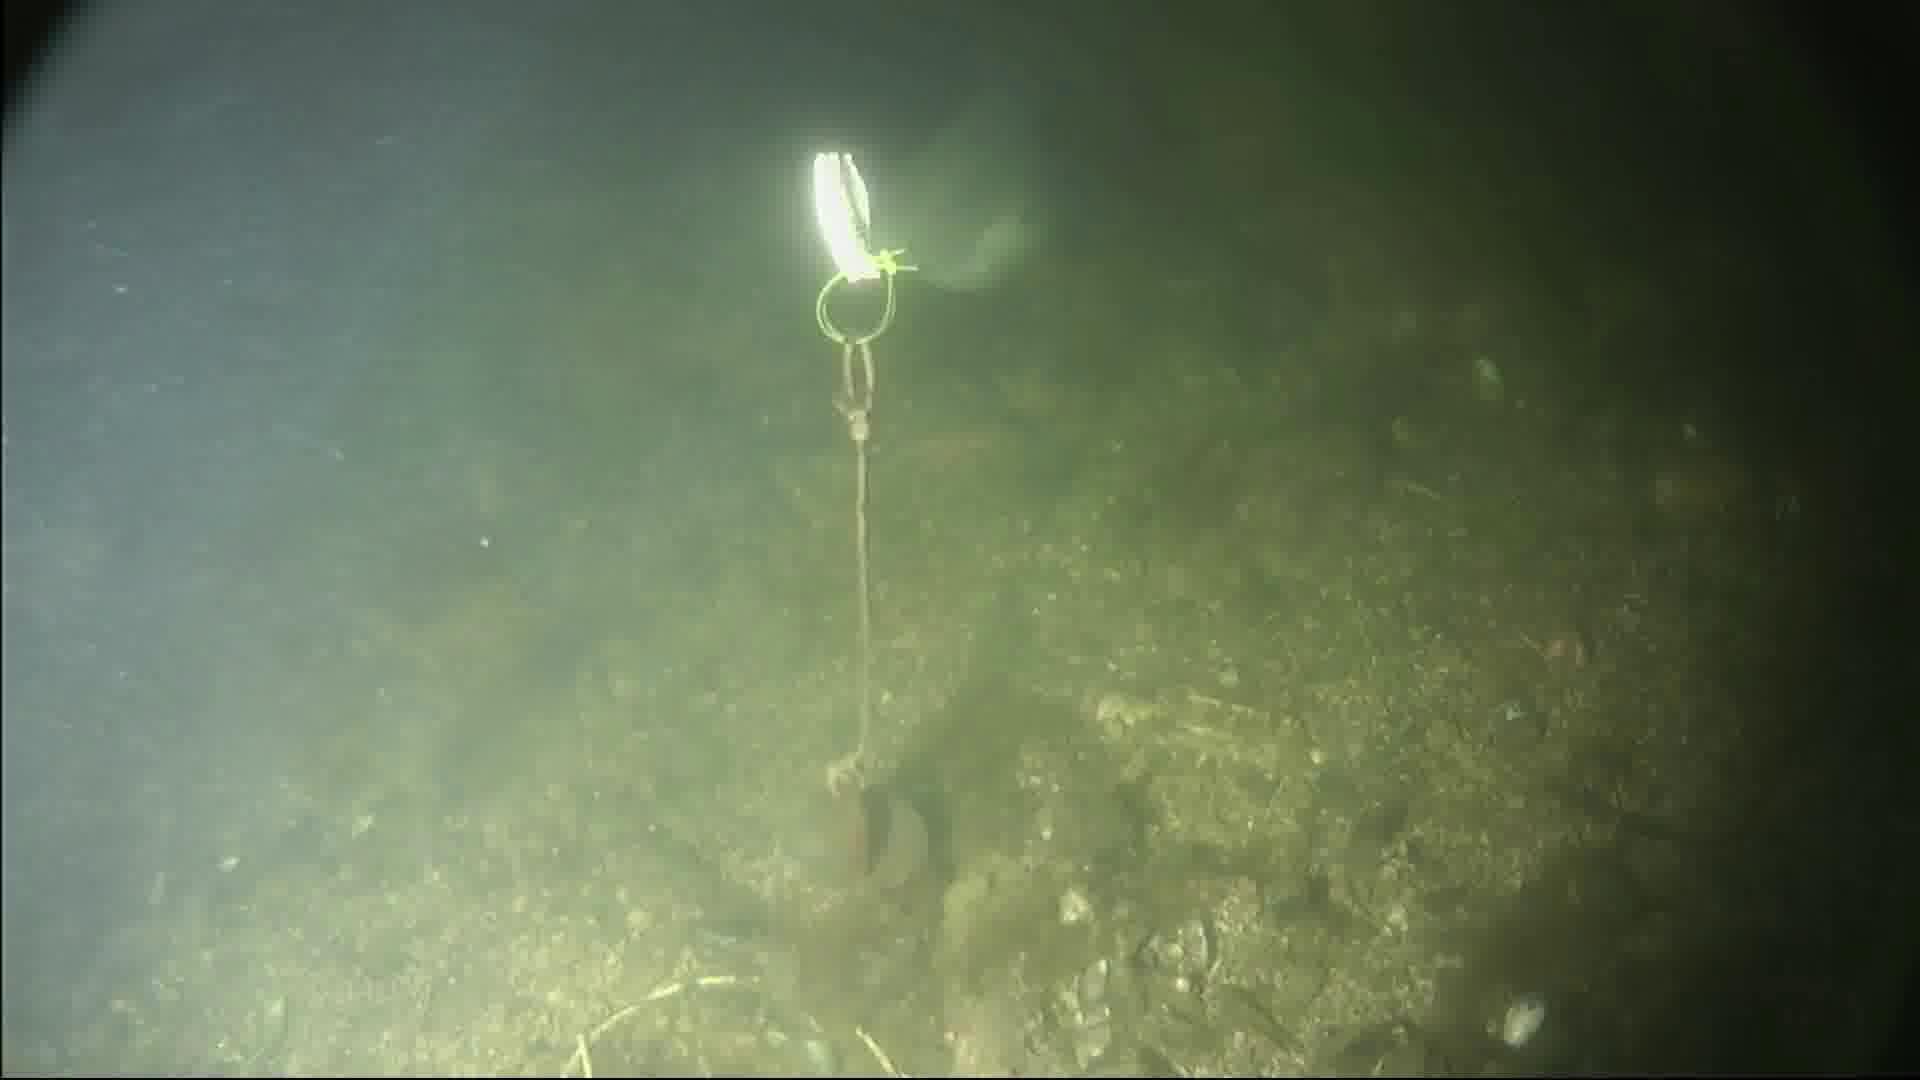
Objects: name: fish